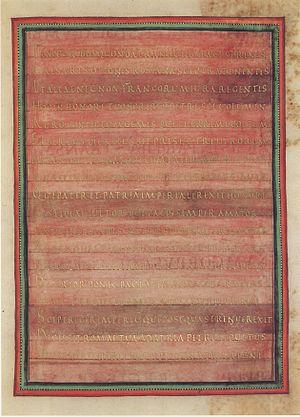
Le Registrum Gregorii est un recueil des lettres du pape Grégoire le Grand, dont il existe une copie non terminée conservée à la Bibliothèque de Trèves, sous la cote Hs 171/1626. Il existe une miniature de pleine page séparée de ce manuscrit à Chantilly, au Musée Condé, sous la cote Ms 14bis. Ce manuscrit enluminé fut commandé par l'archevêque Egbert de Trèves à l'anonyme, peut-être italien, désigné par les historiens comme le « Maître du Registrum Gregorii », sans doute après la mort d'Othon II en 983.